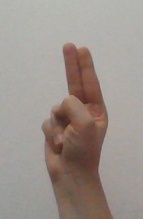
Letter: taa